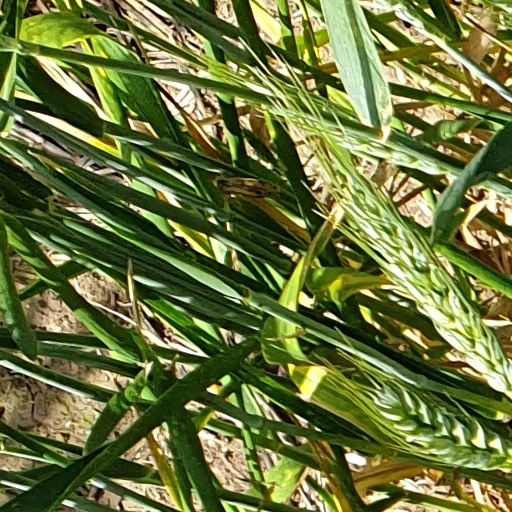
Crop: wheat